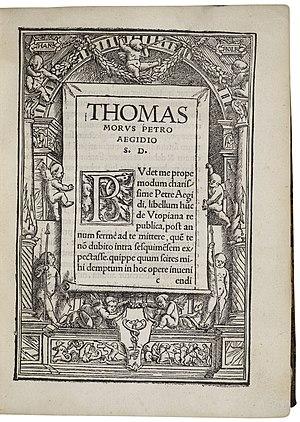
L'Utopie est un ouvrage de Thomas More écrit en latin et publié en 1516. Thomas Morus fut un juriste, historien, philosophe, humaniste et homme politique anglais.